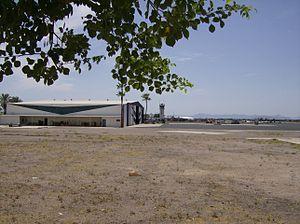
L'aéroport de Falcon Field, la tour et l'aire de parking en juillet 2014.
L'aéroport de Mesa-Falcon Field est un aéroport des États-Unis, situé sur le territoire de la ville de Mesa, dans la banlieue de Phoenix, en Arizona.